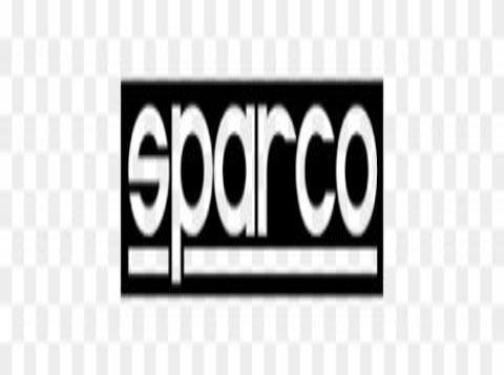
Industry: Clothes